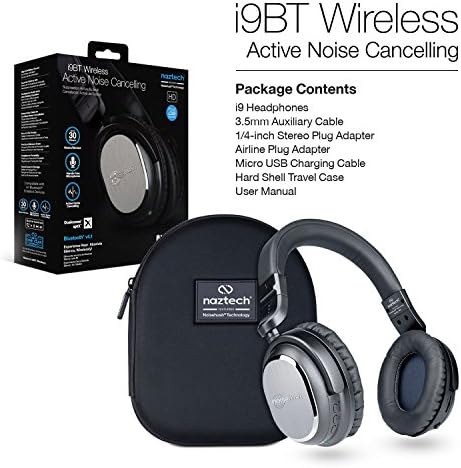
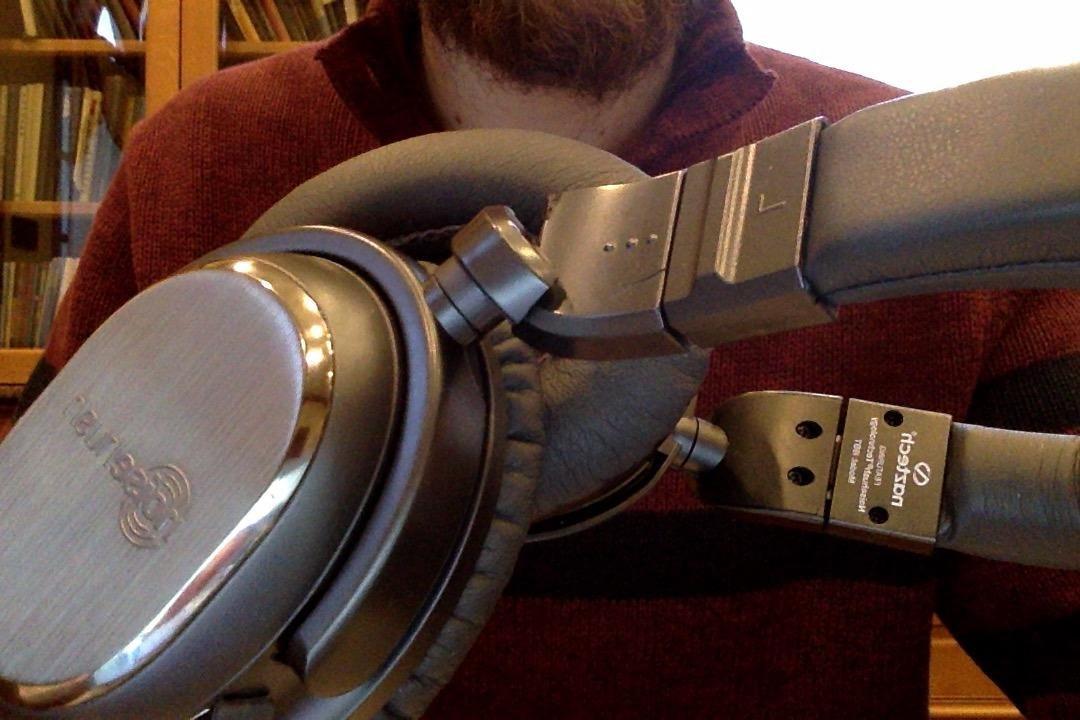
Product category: headphones
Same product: yes